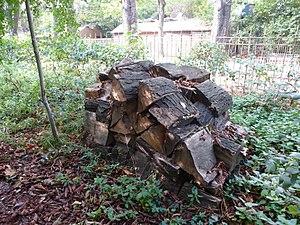
Vue du jardin écologique. Le jardin sauvage du Jardin des Plantes de Paris. France
L'hôtel à insectes, appelé aussi nichoir à insectes, est un dispositif qui vise à faciliter la survie d'insectes et d'arachnides, notamment dans des écosystèmes où la pollinisation et la biodiversité sont recherchées, à l'exemple du jardin potager, du verger et de la construction haute qualité environnementale.